1st Reconnaissance Squadron

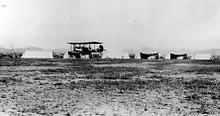
A 1st Aero Squadron Curtiss R–2 takes off at Columbus, New Mexico. Note the hangar tents to the rear.

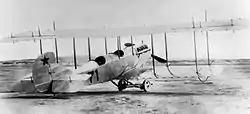
A 1st Aero Squadron Curtiss R–2, Signal Corps No. 71, at Columbus, New Mexico.

Beyond wrestling with the R–2s and propellers, the 1st Aero Squadron experimented with a variety of other airplanes and aviation equipment. In addition to the R–2s, the squadron received three Standard H–2s, six Curtiss twin-engine JNs, about seven Curtiss JN–4 "Jennies", and other planes from Martin, Sturtevant, Thomas, and LWF. All told, counting the four Curtiss N–8s, the 1st Aero